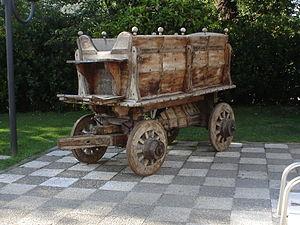
Voiture à quatre roues, à traction animale